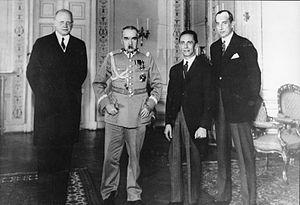
Józef Klemens Piłsudski, né le 5 décembre 1867 Zulów, près de Vilnius, et mort le 12 mai 1935 à Varsovie, est un homme d’État polonais. Il est dirigeant du Parti Socialiste Polonais, chef d'État de 1918 à 1922, et Premier ministre à deux reprises entre 1926 et 1930.